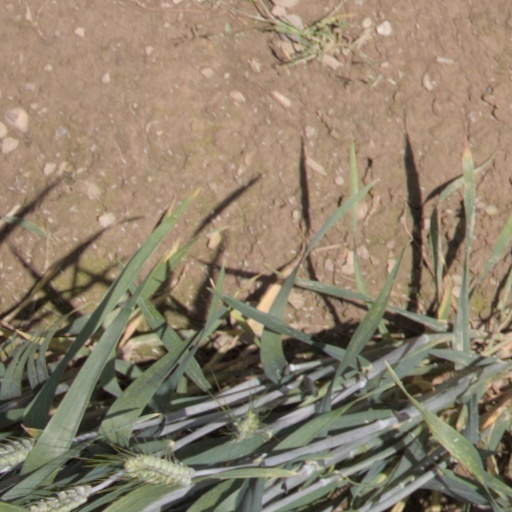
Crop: wheat